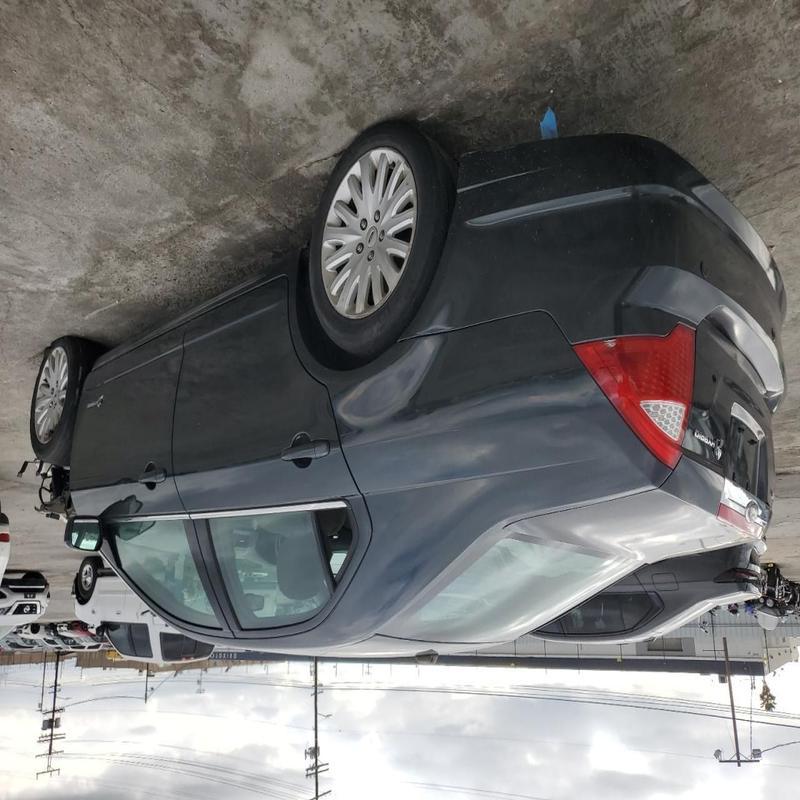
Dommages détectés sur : aile avant droite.
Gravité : majeur